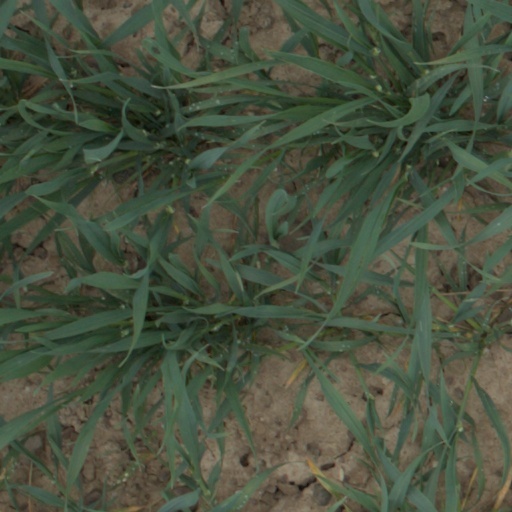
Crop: wheat